Geschwindigkeitsüberwachung Neigetechnik

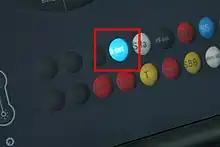
GNT is active

The train protection system Geschwindigkeitsüberwachung Neigetechnik (German, translated "Speed Control for Tilting Technology") (abbr. GNT) enables to rise the speed of tilting trains until 30% above the limits for conventional trains. It is installed on numerous lines in Germany along with the traditional Punktförmige Zugbeeinflussung (PZB) intermittent signalling system.